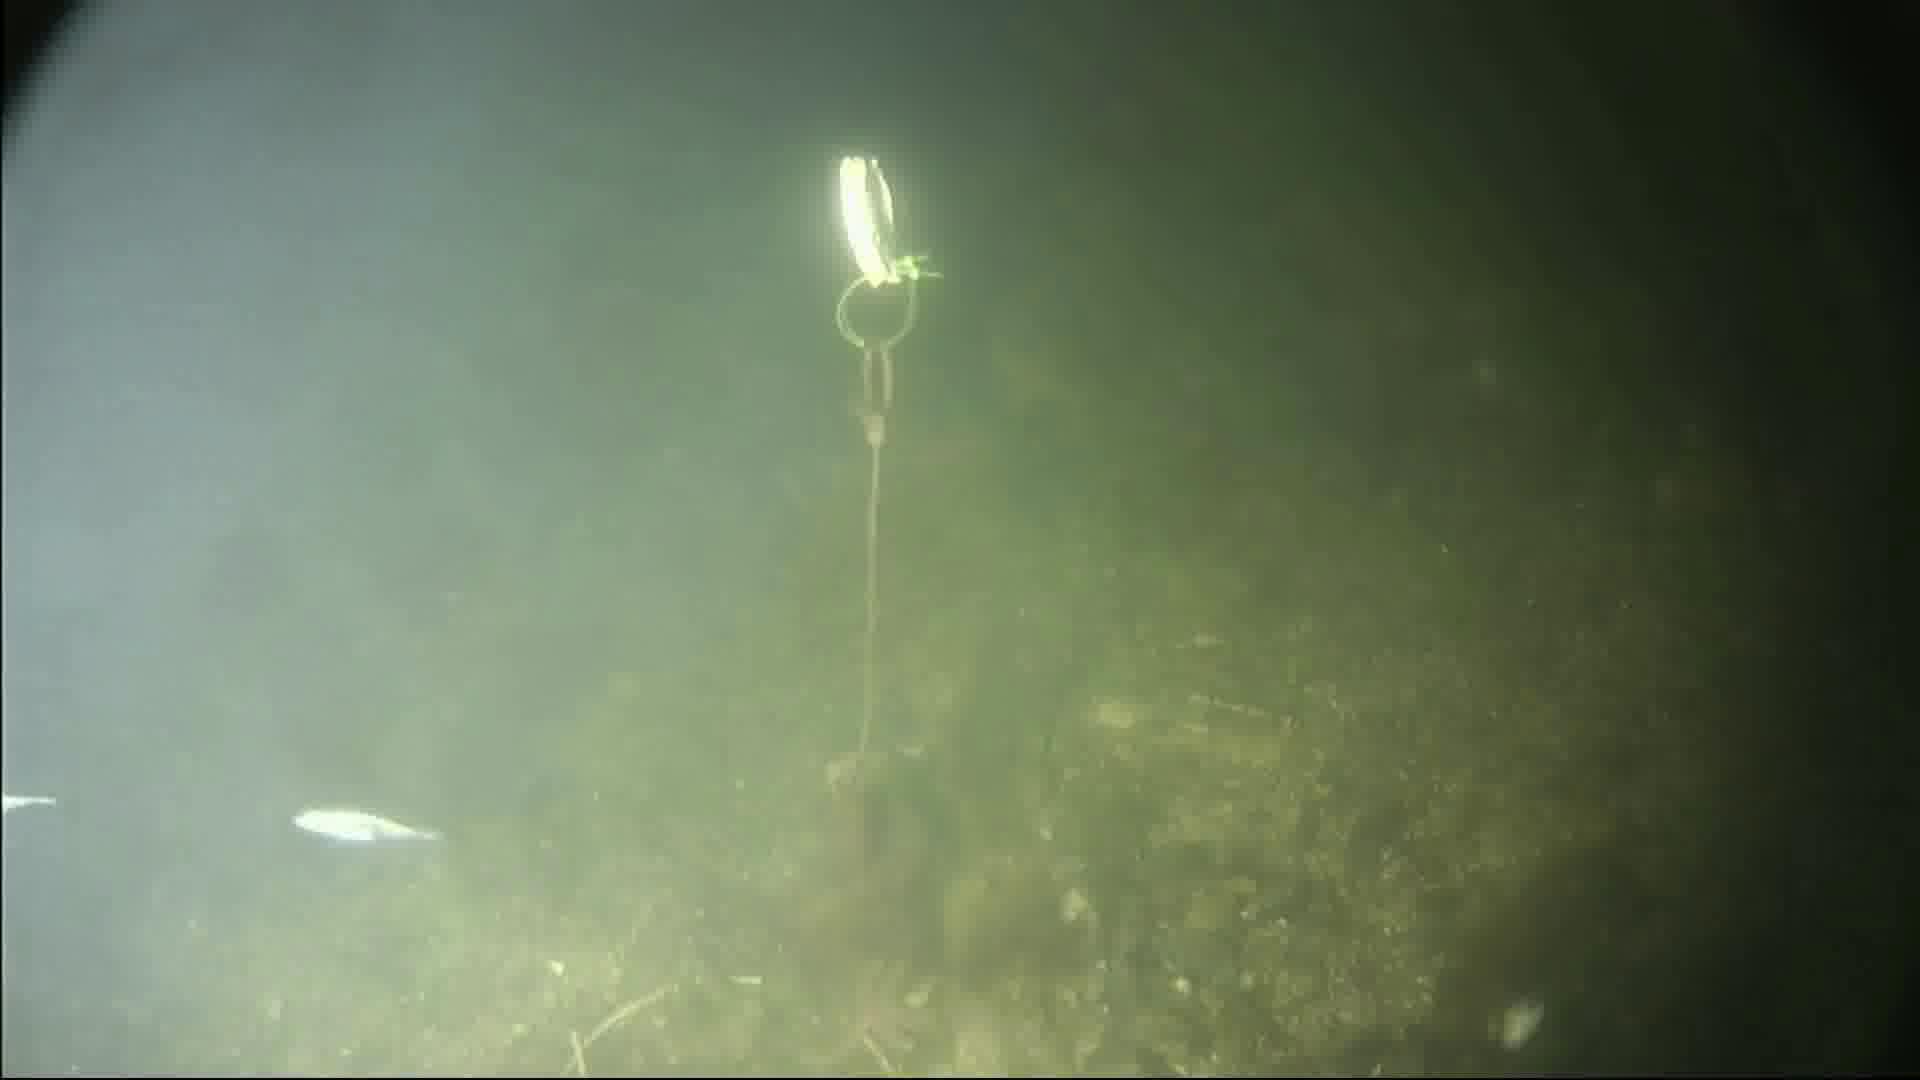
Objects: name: starfish
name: crab
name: small_fish